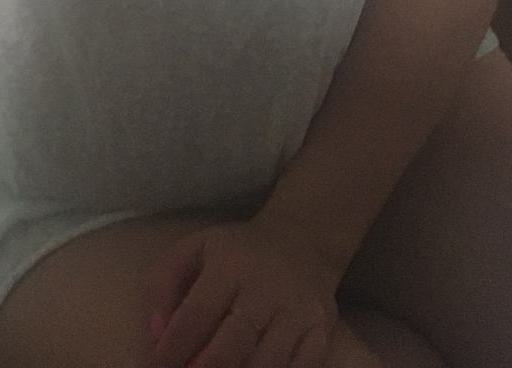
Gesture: no_gesture